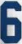
Number: 6